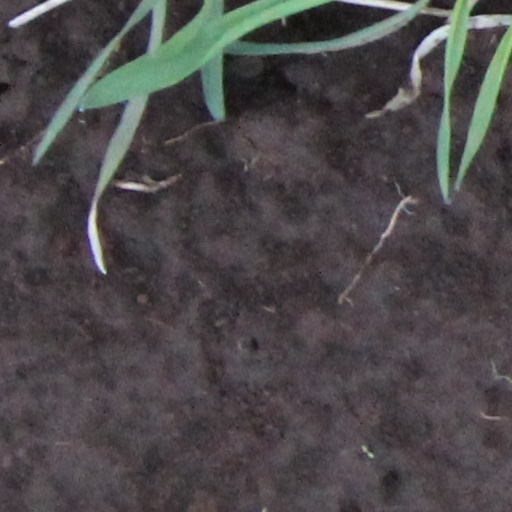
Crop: wheat